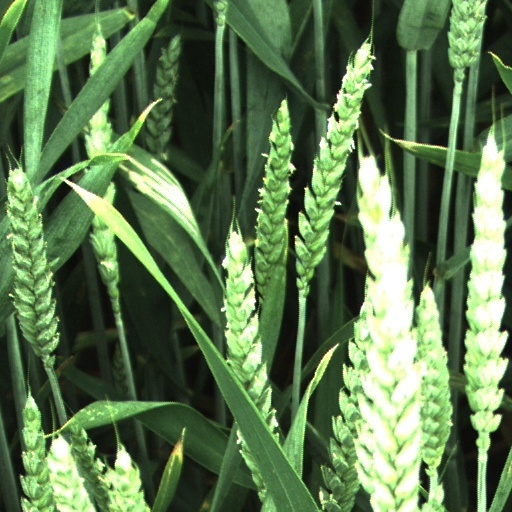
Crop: wheat